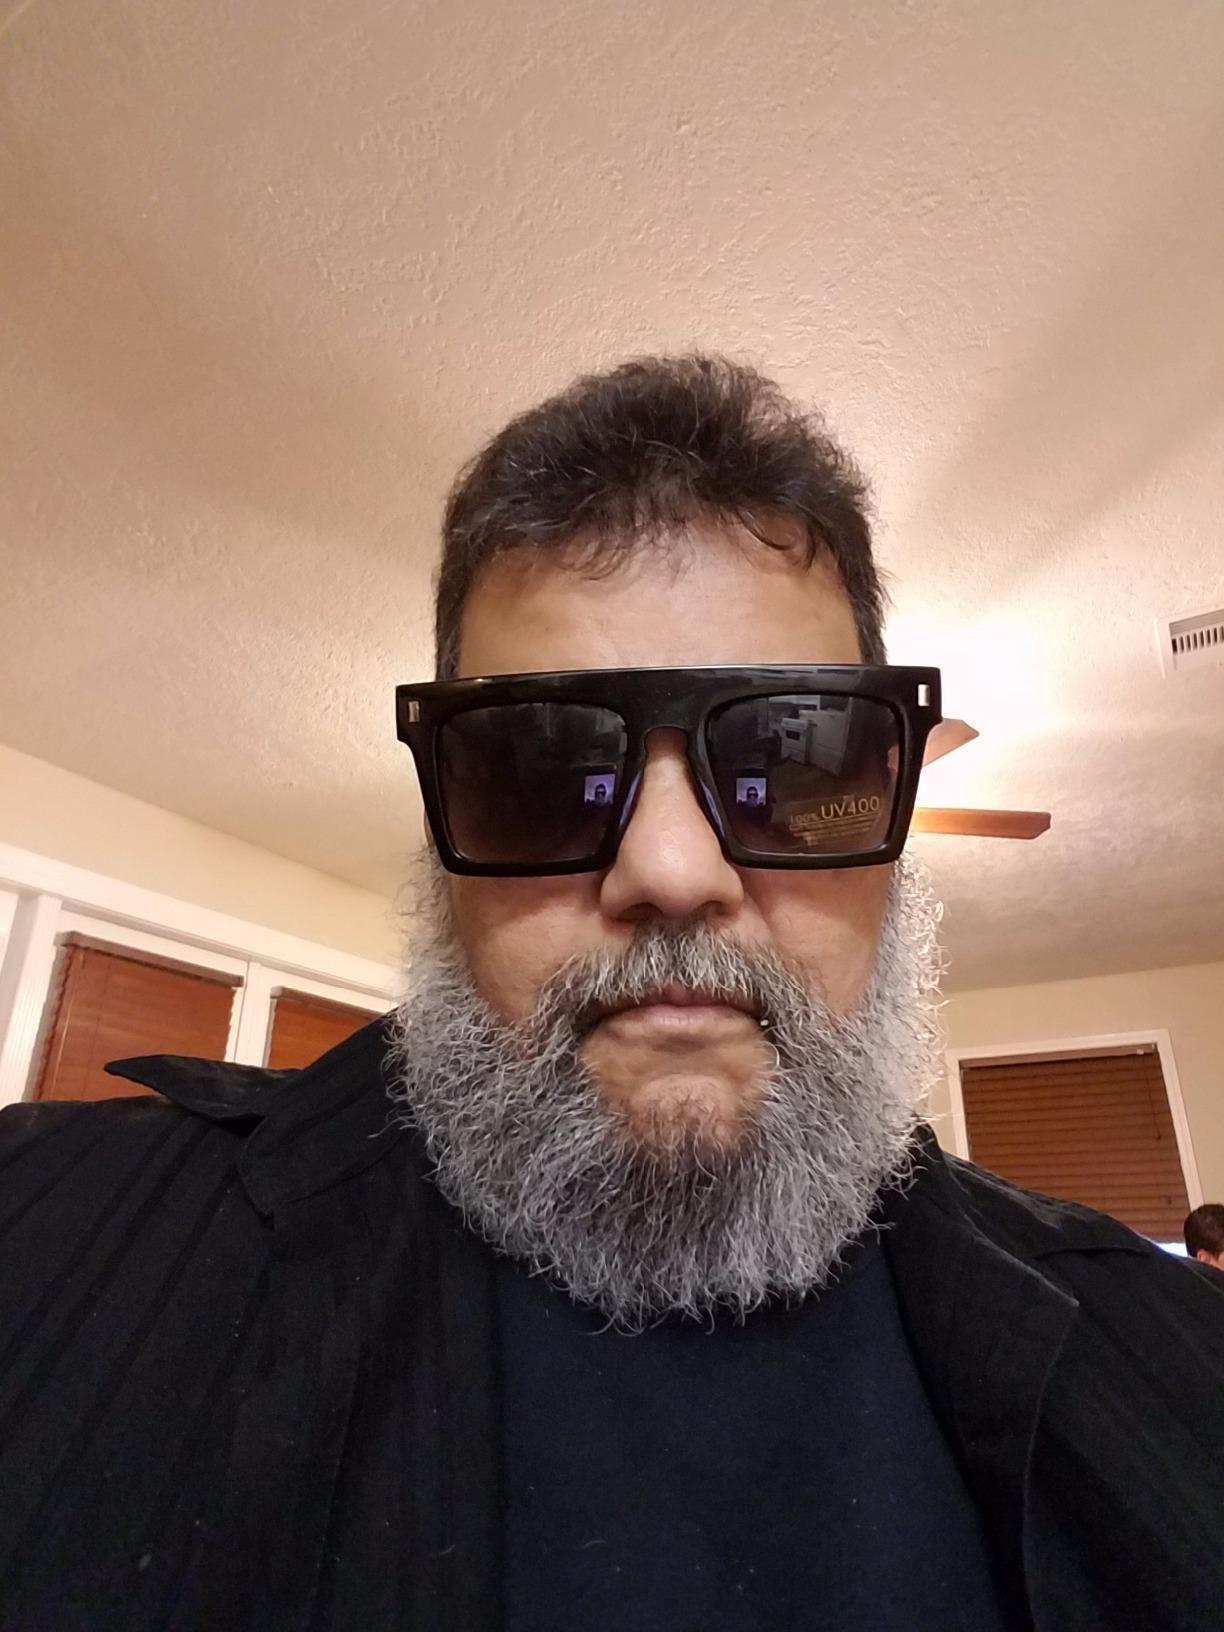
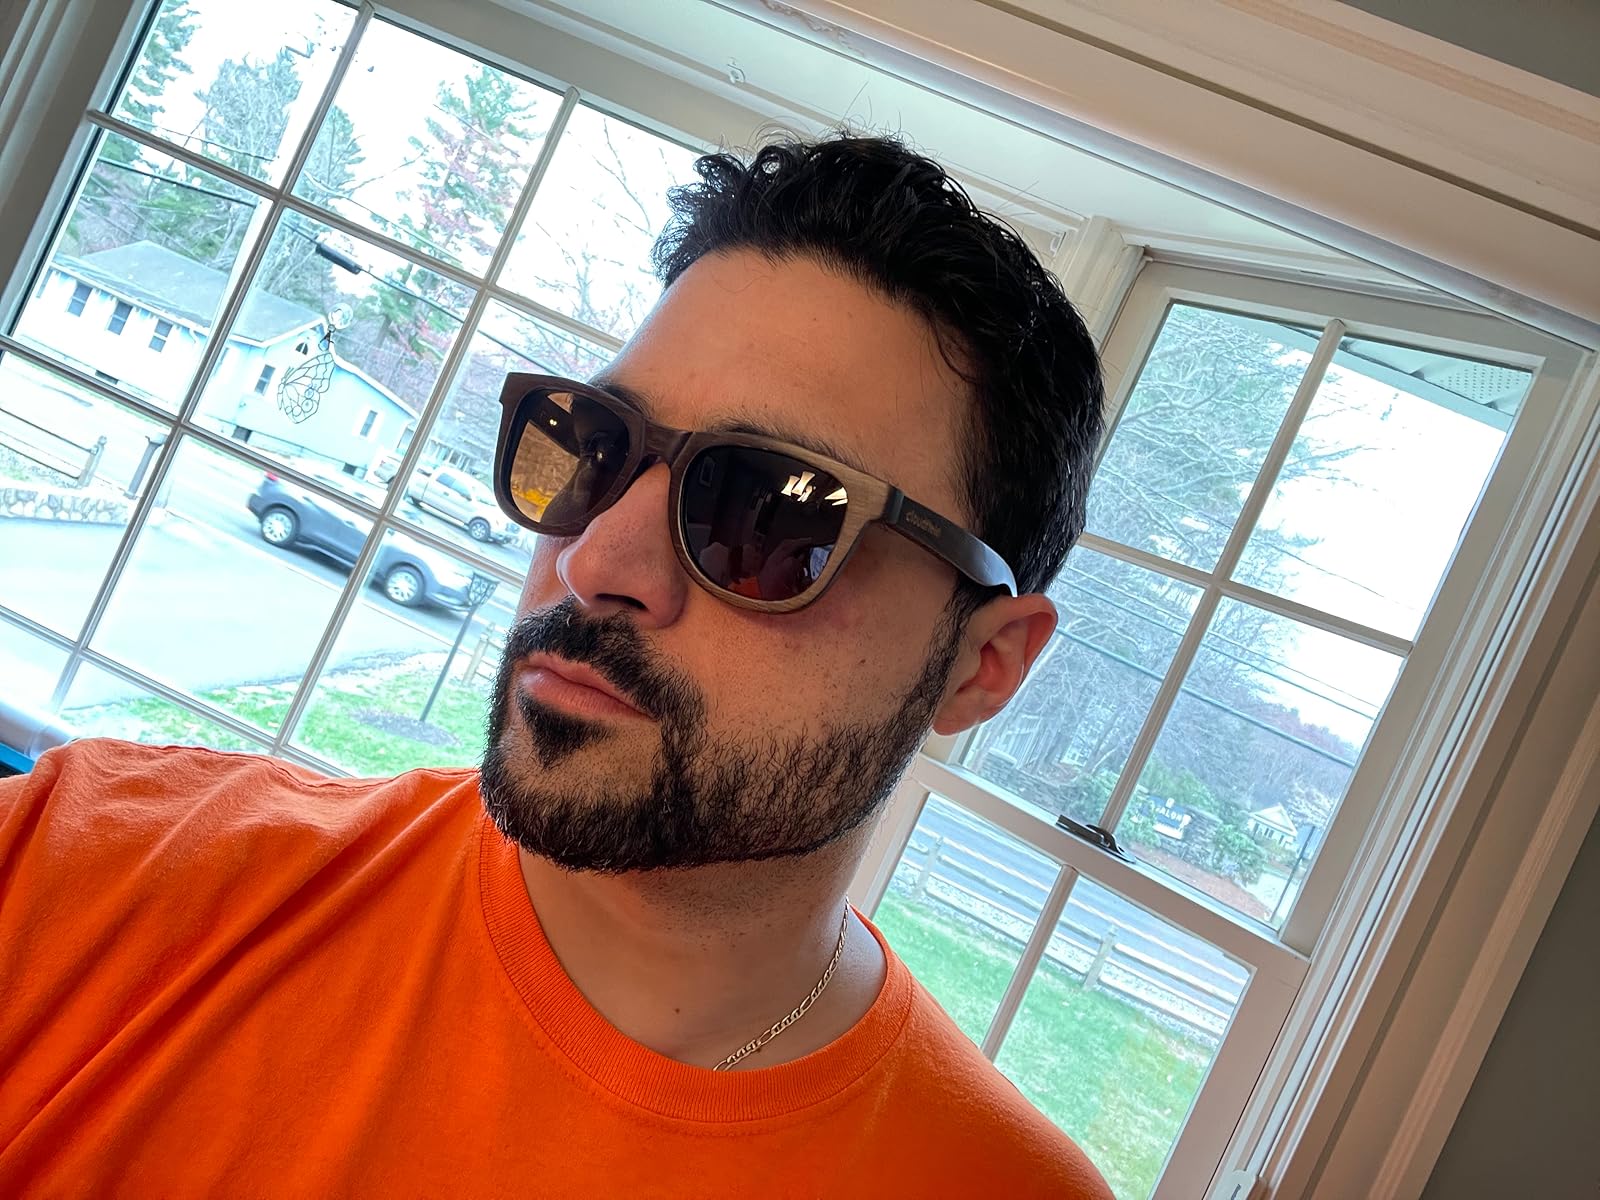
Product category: accessories_sunglasses
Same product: no